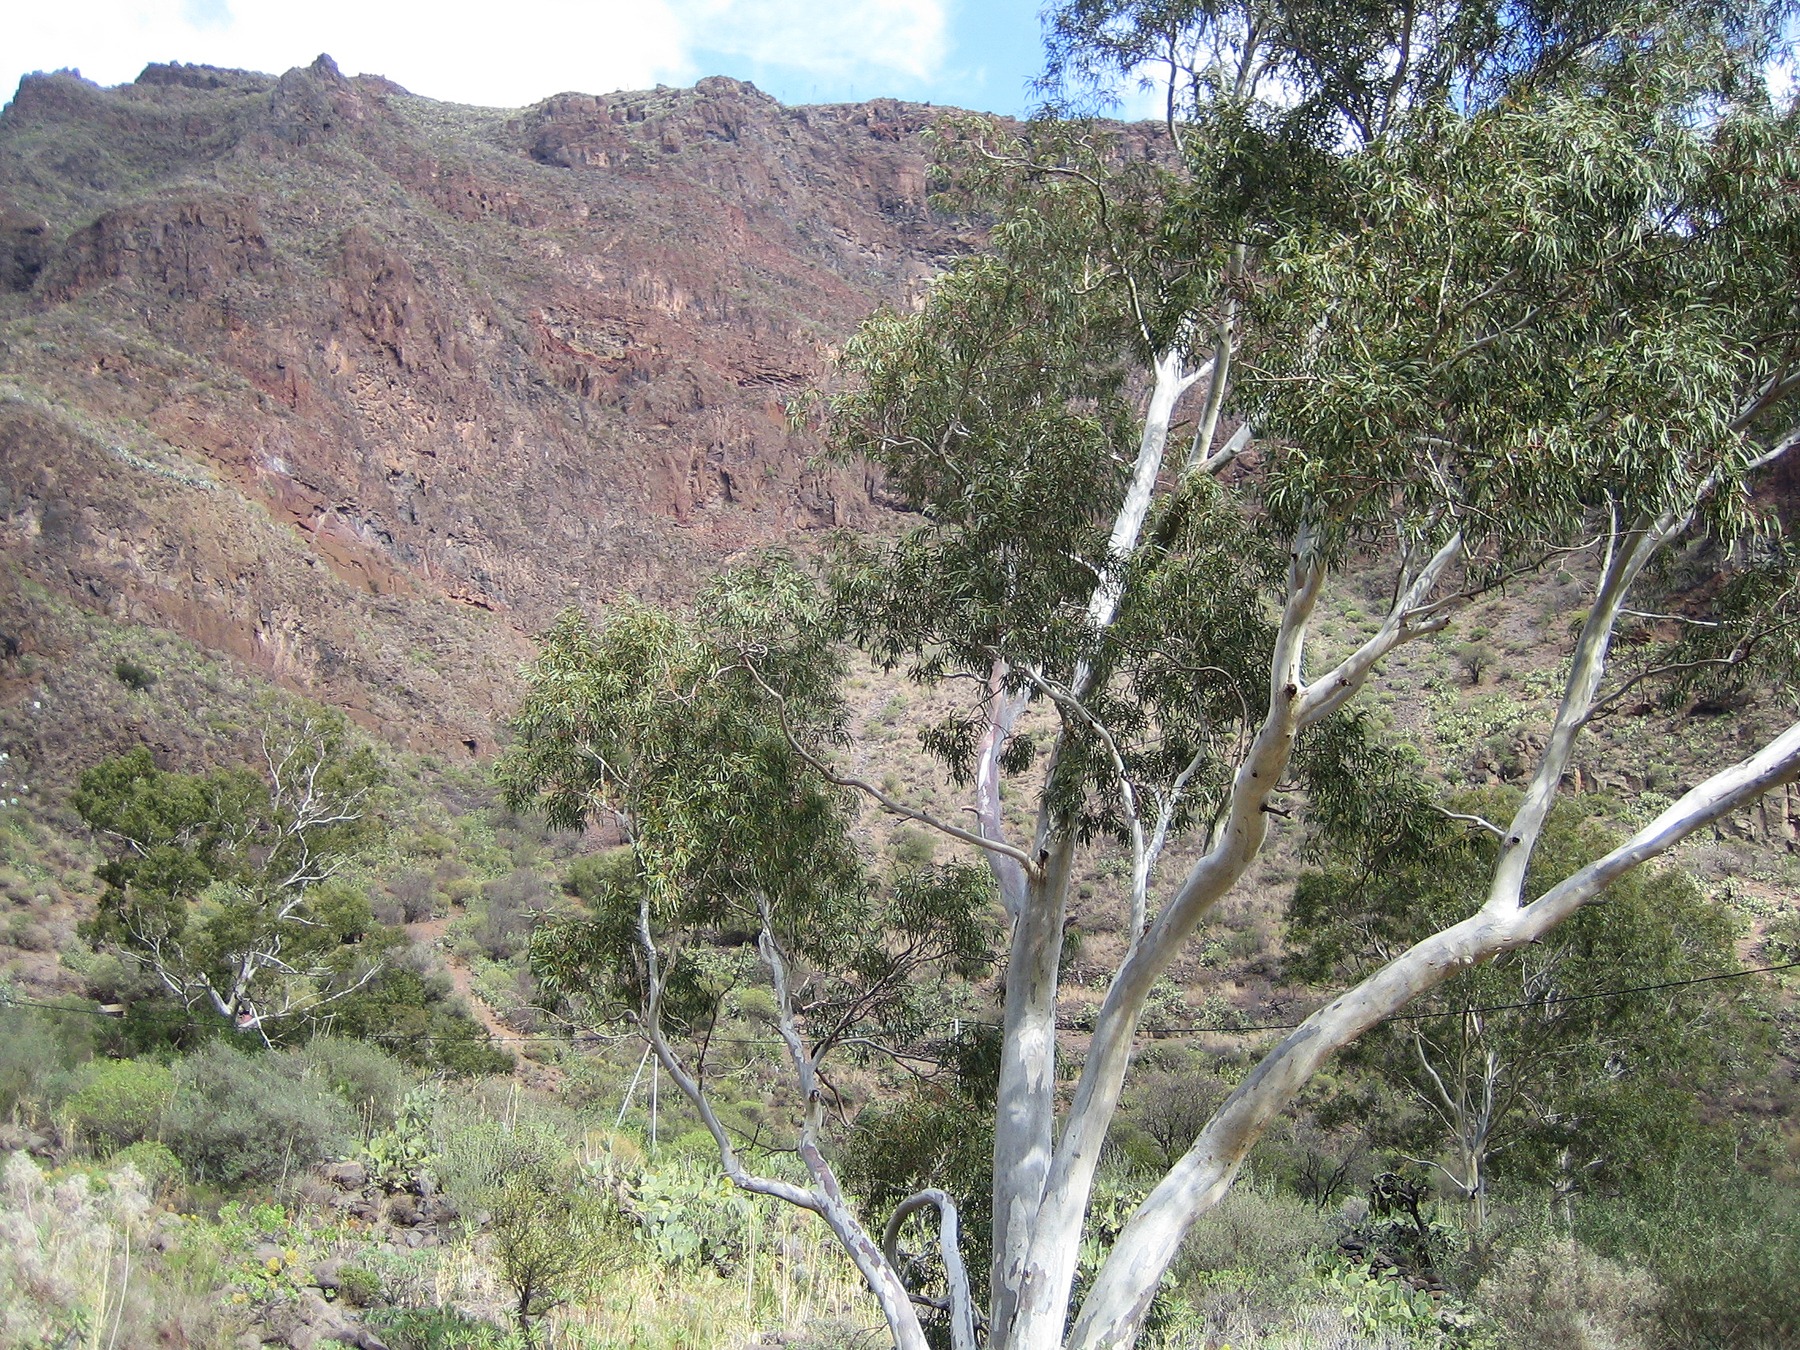
tree, plant, trail, desert, earth, gran canaria, ecosystem, woody plant, geological phenomenon